Herre, Norway

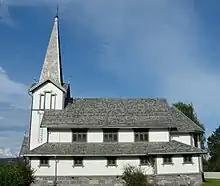
Herre Church

Herre School provides grades 1-10 education. During the 2018/19 school year, there were 156 pupils and 29 staff members, of which 15 were teachers. The school building was originally completed in 1953, but has been upgraded in recent years with a new gym.